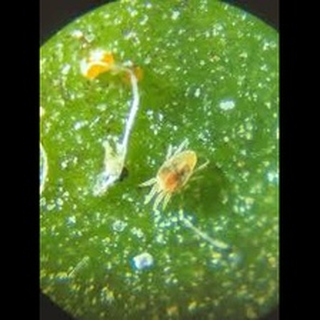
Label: wheat_mite